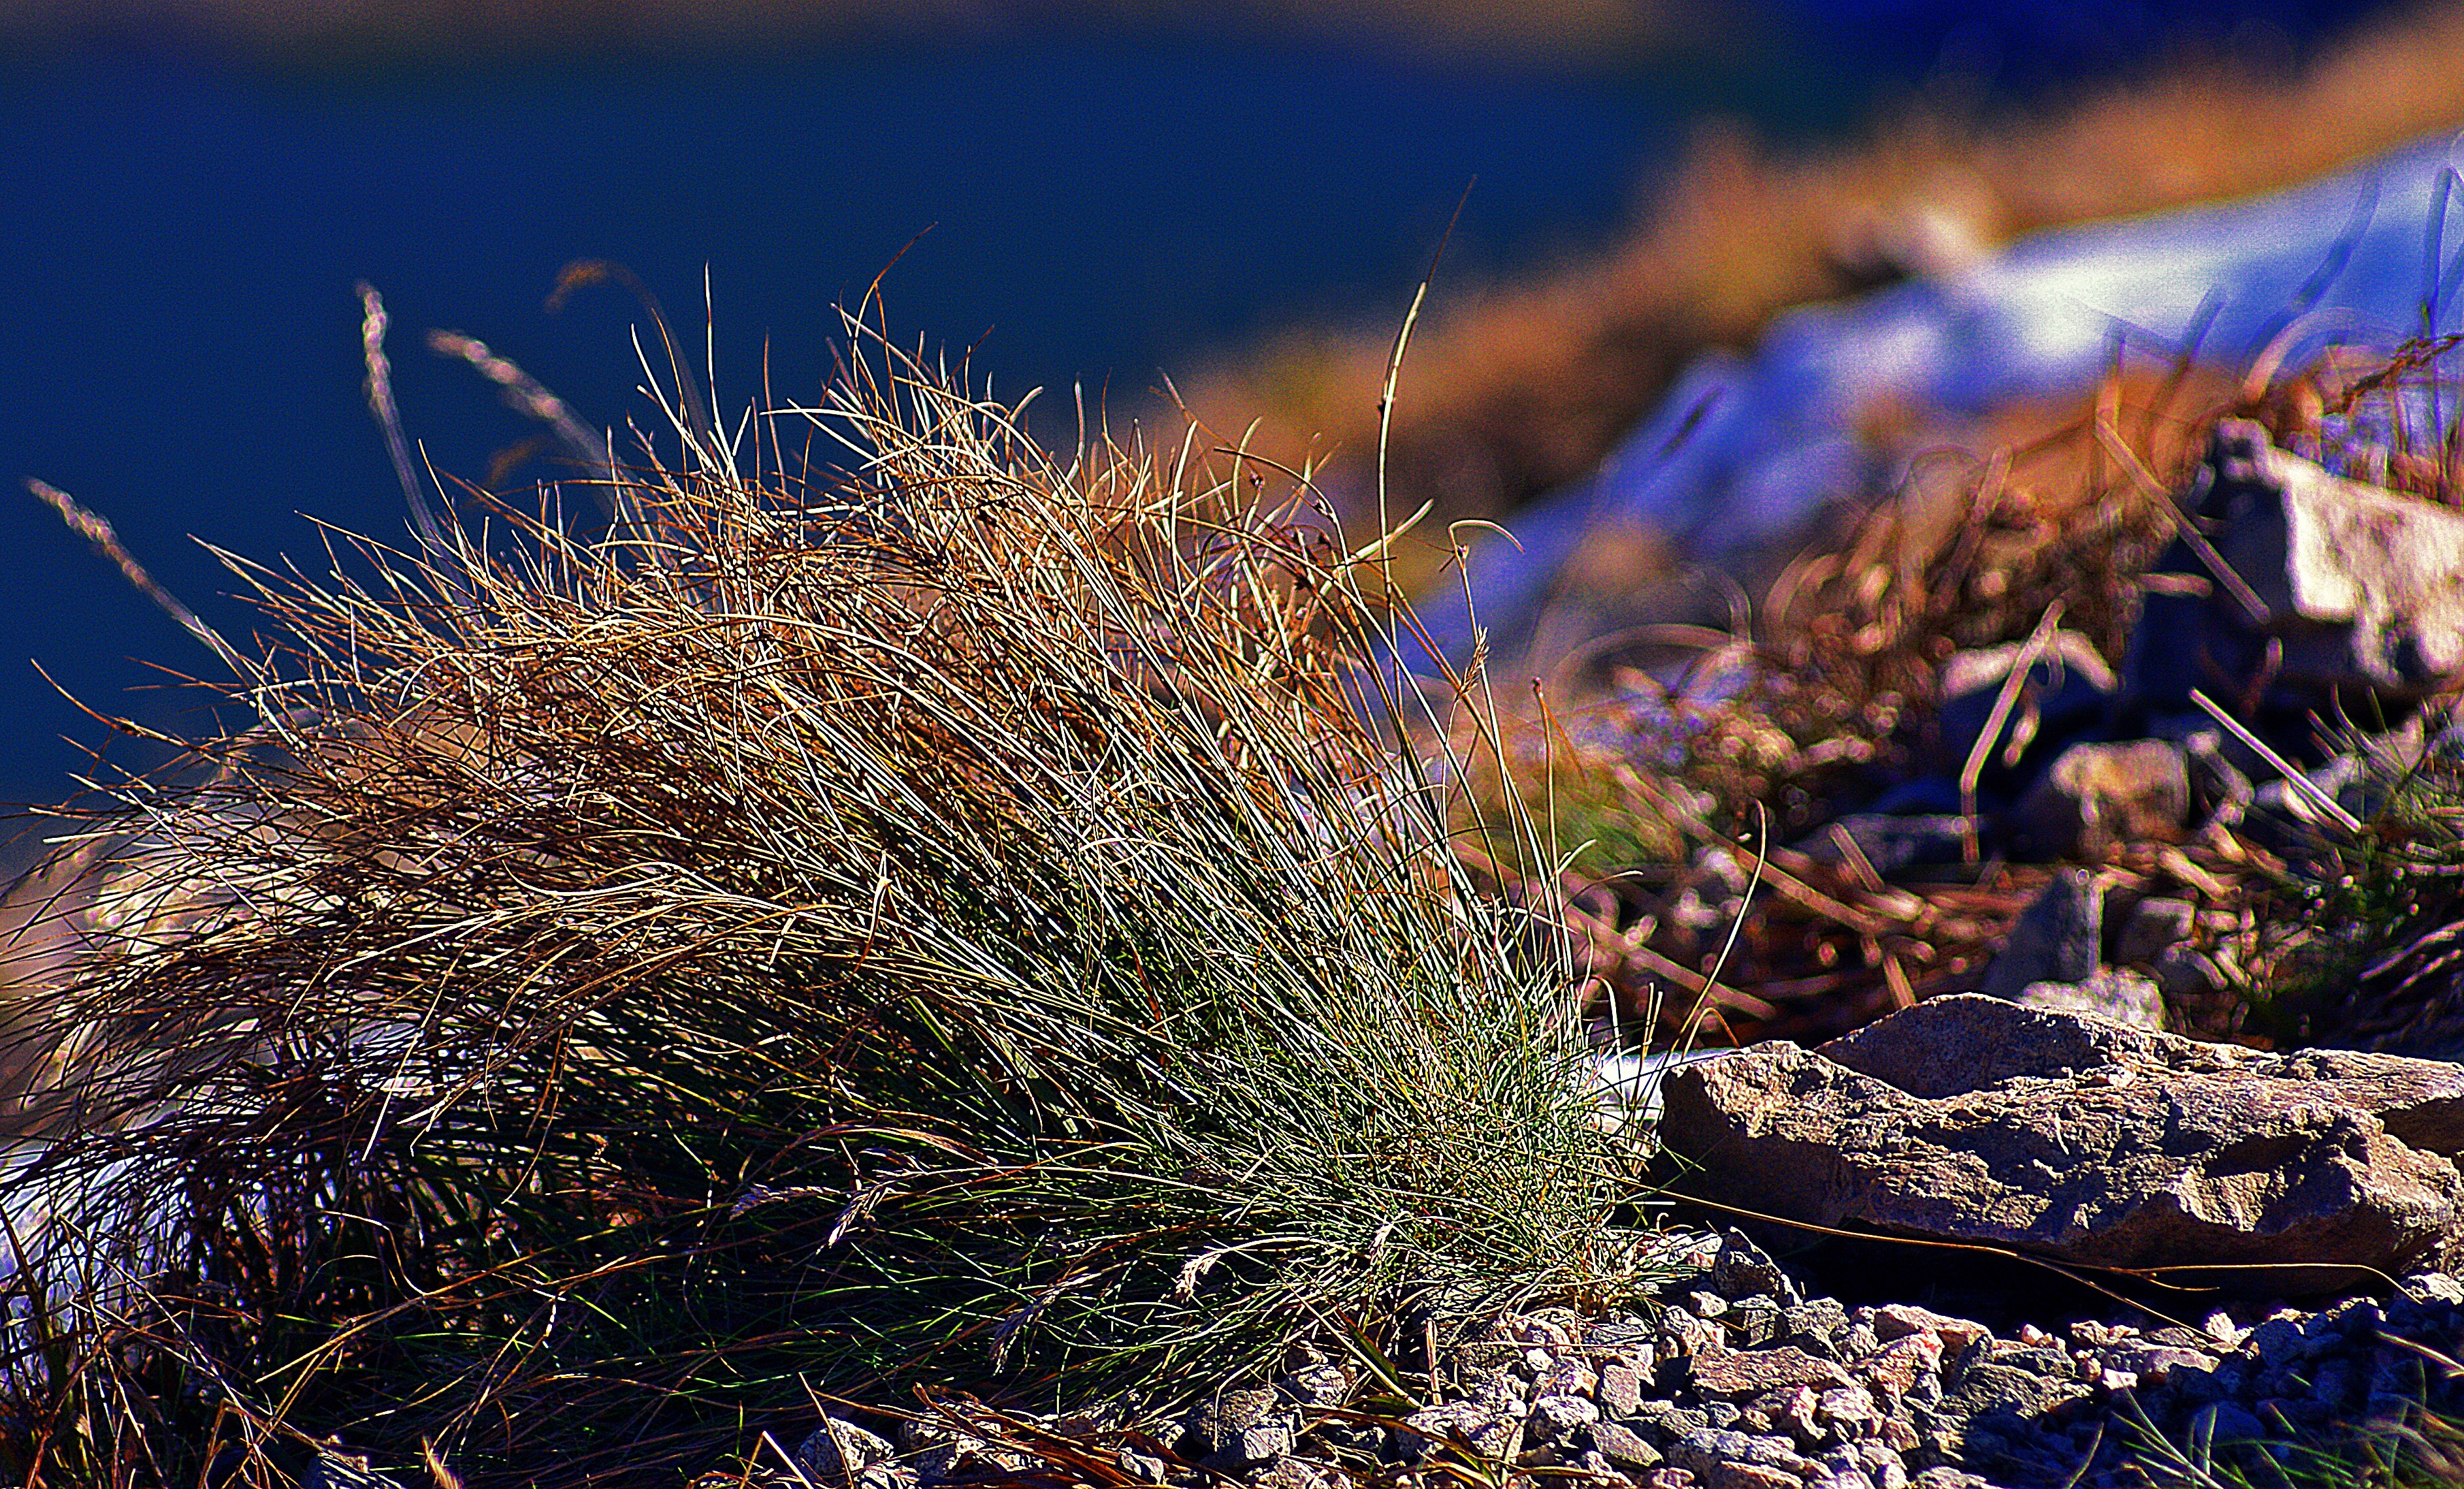
nature, grass, branch, snow, plant, flower, frost, slope, autumn, scenery, flora, mountains, cycles, tatry, macro photography, seasons of the year, the stones, sunny day, flowering plant, stok, grass family, land plant, autumnal view, parched grass